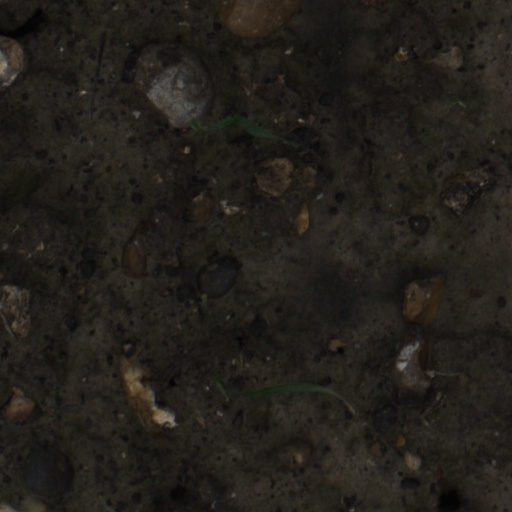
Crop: wheat